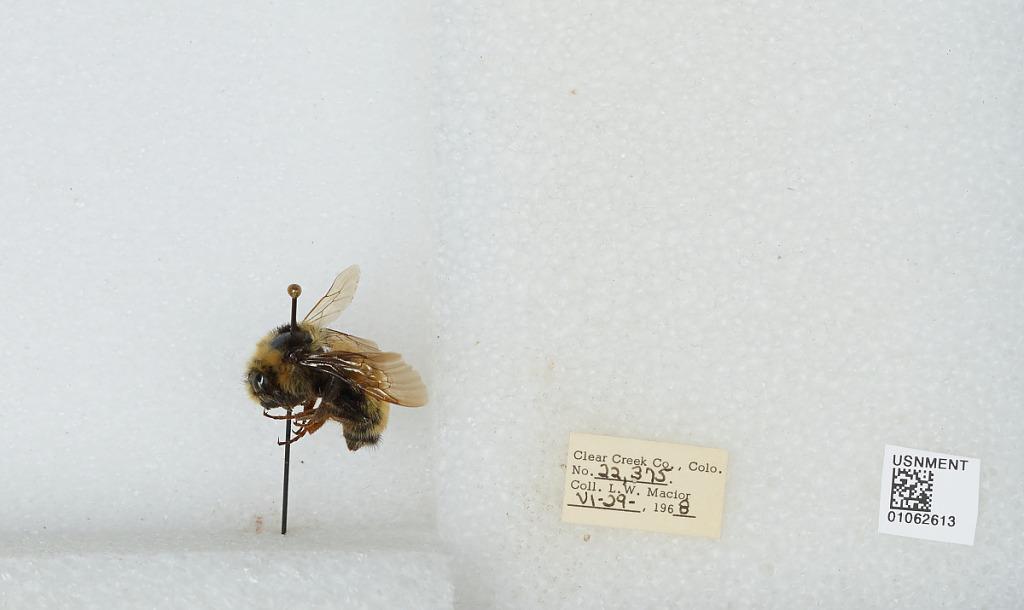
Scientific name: Bombus (Pyrobombus) bifarius Cresson
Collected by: L. Macior
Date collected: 1968-6-29
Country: United States
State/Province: Colorado
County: Clear Creek
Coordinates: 39.5984, -105.644